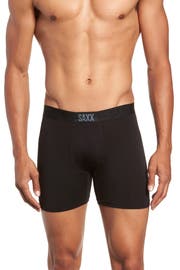
a sleek stretch fit blend form sharp brief featuring an ergonomic comfort pouch and a signature nine panel build